Power Mac G4 Cube

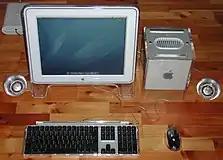
The G4 Cube sits besides a large, flatscreen monitor in matching grey. Flanking the monitor and Cube are round speakers clad in translucent plastic, and a keyboard and mouse.

The Power Mac G4 Cube is a small cubic computer, suspended in a acrylic glass enclosure. The transparent plastic is intended to give the impression that the computer is floating. The enclosure houses the computer's vital functions, including a slot-loading optical disc drive. The Cube requires a separate monitor with either an Apple Display Connector (ADC) or a Video Graphics Array (VGA) connection. The machine has no fan to move air and heat through the case. Instead, it is passively cooled, with heat dissipated via a grille at the top of the case. The base model shipped with a 450 MHz PowerPC G4 processor, 64 MB of random-access memory (RAM), 20 GB hard drive, and an ATI Rage 128 Pro video card. A higher-end model with a 500 MHz processor, double the RAM, and a 30 GB hard drive was sold only through Apple's online store.